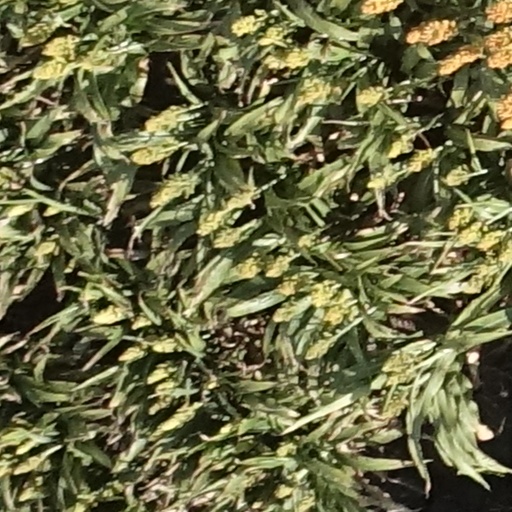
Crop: sorghum